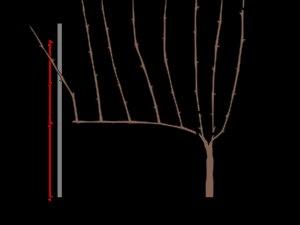
Le vin de Savoie, ou savoie, est un vin d'appellation d'origine contrôlée produit essentiellement dans les départements de la Savoie et de la Haute-Savoie, auxquels se rajoutent deux communes de l'Ain et une de l'Isère. Il s'agit d'une appellation régionale couvrant tout le vignoble de Savoie, qui se décline en seize dénominations géographiques.